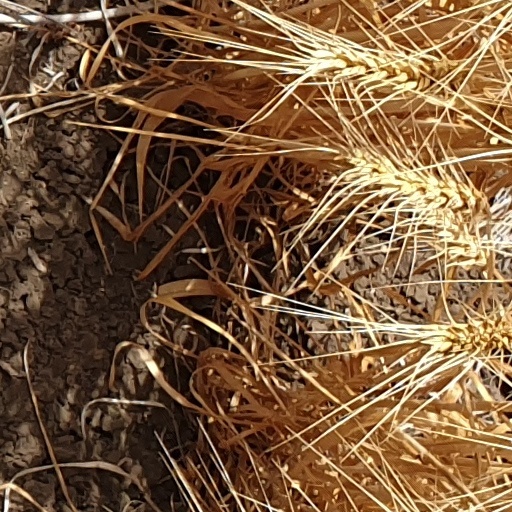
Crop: wheat